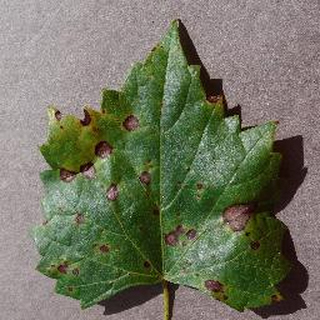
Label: grape_black_rot